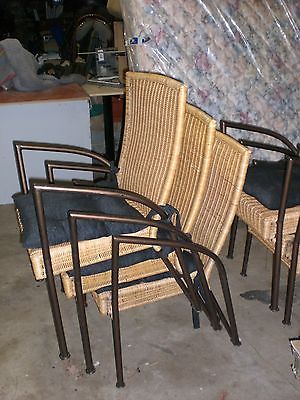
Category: chair